Tom Hnatiw

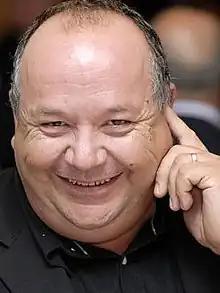
Tom Hnatiw in August 2007

Thomas Gregory Michael Hnatiw (pronounced "Na-chew"; December 13, 1958 – 30 July 2012, in Oakville, Ontario, Canada) was a Canadian motor journalist and live motor race announcer.